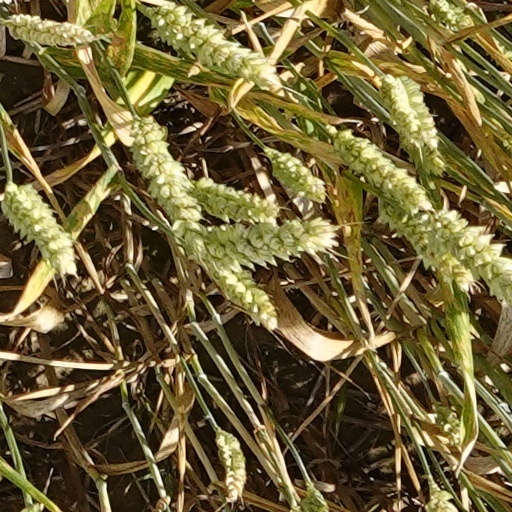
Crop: wheat